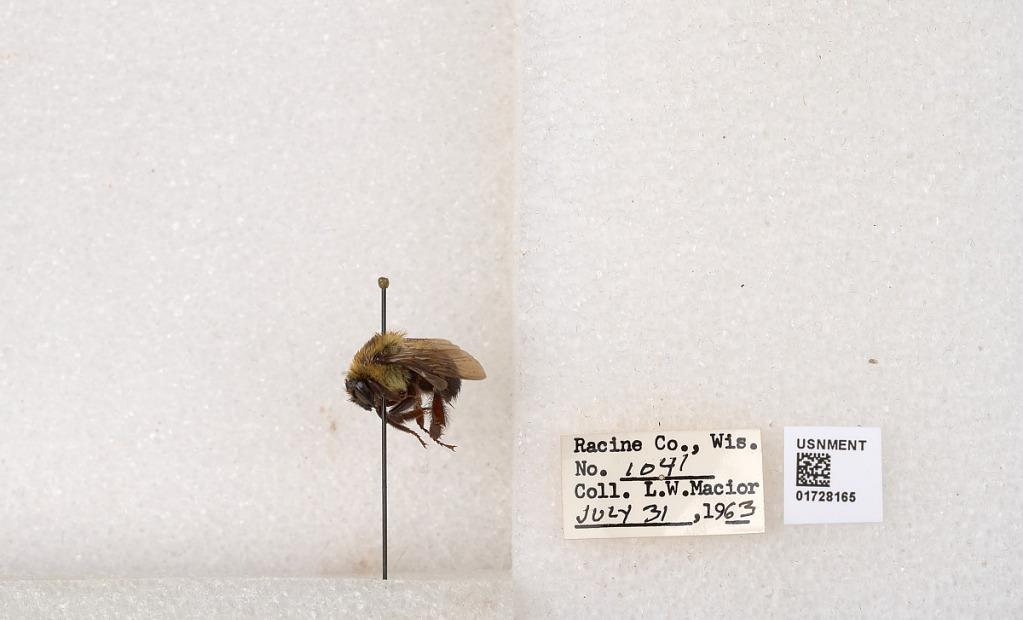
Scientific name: Bombus (Separatobombus) griseocollis (De Geer)
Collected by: L. Macior
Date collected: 1963-7-31
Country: United States
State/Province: Wisconsin
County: Racine
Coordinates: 42.7299, -87.8123